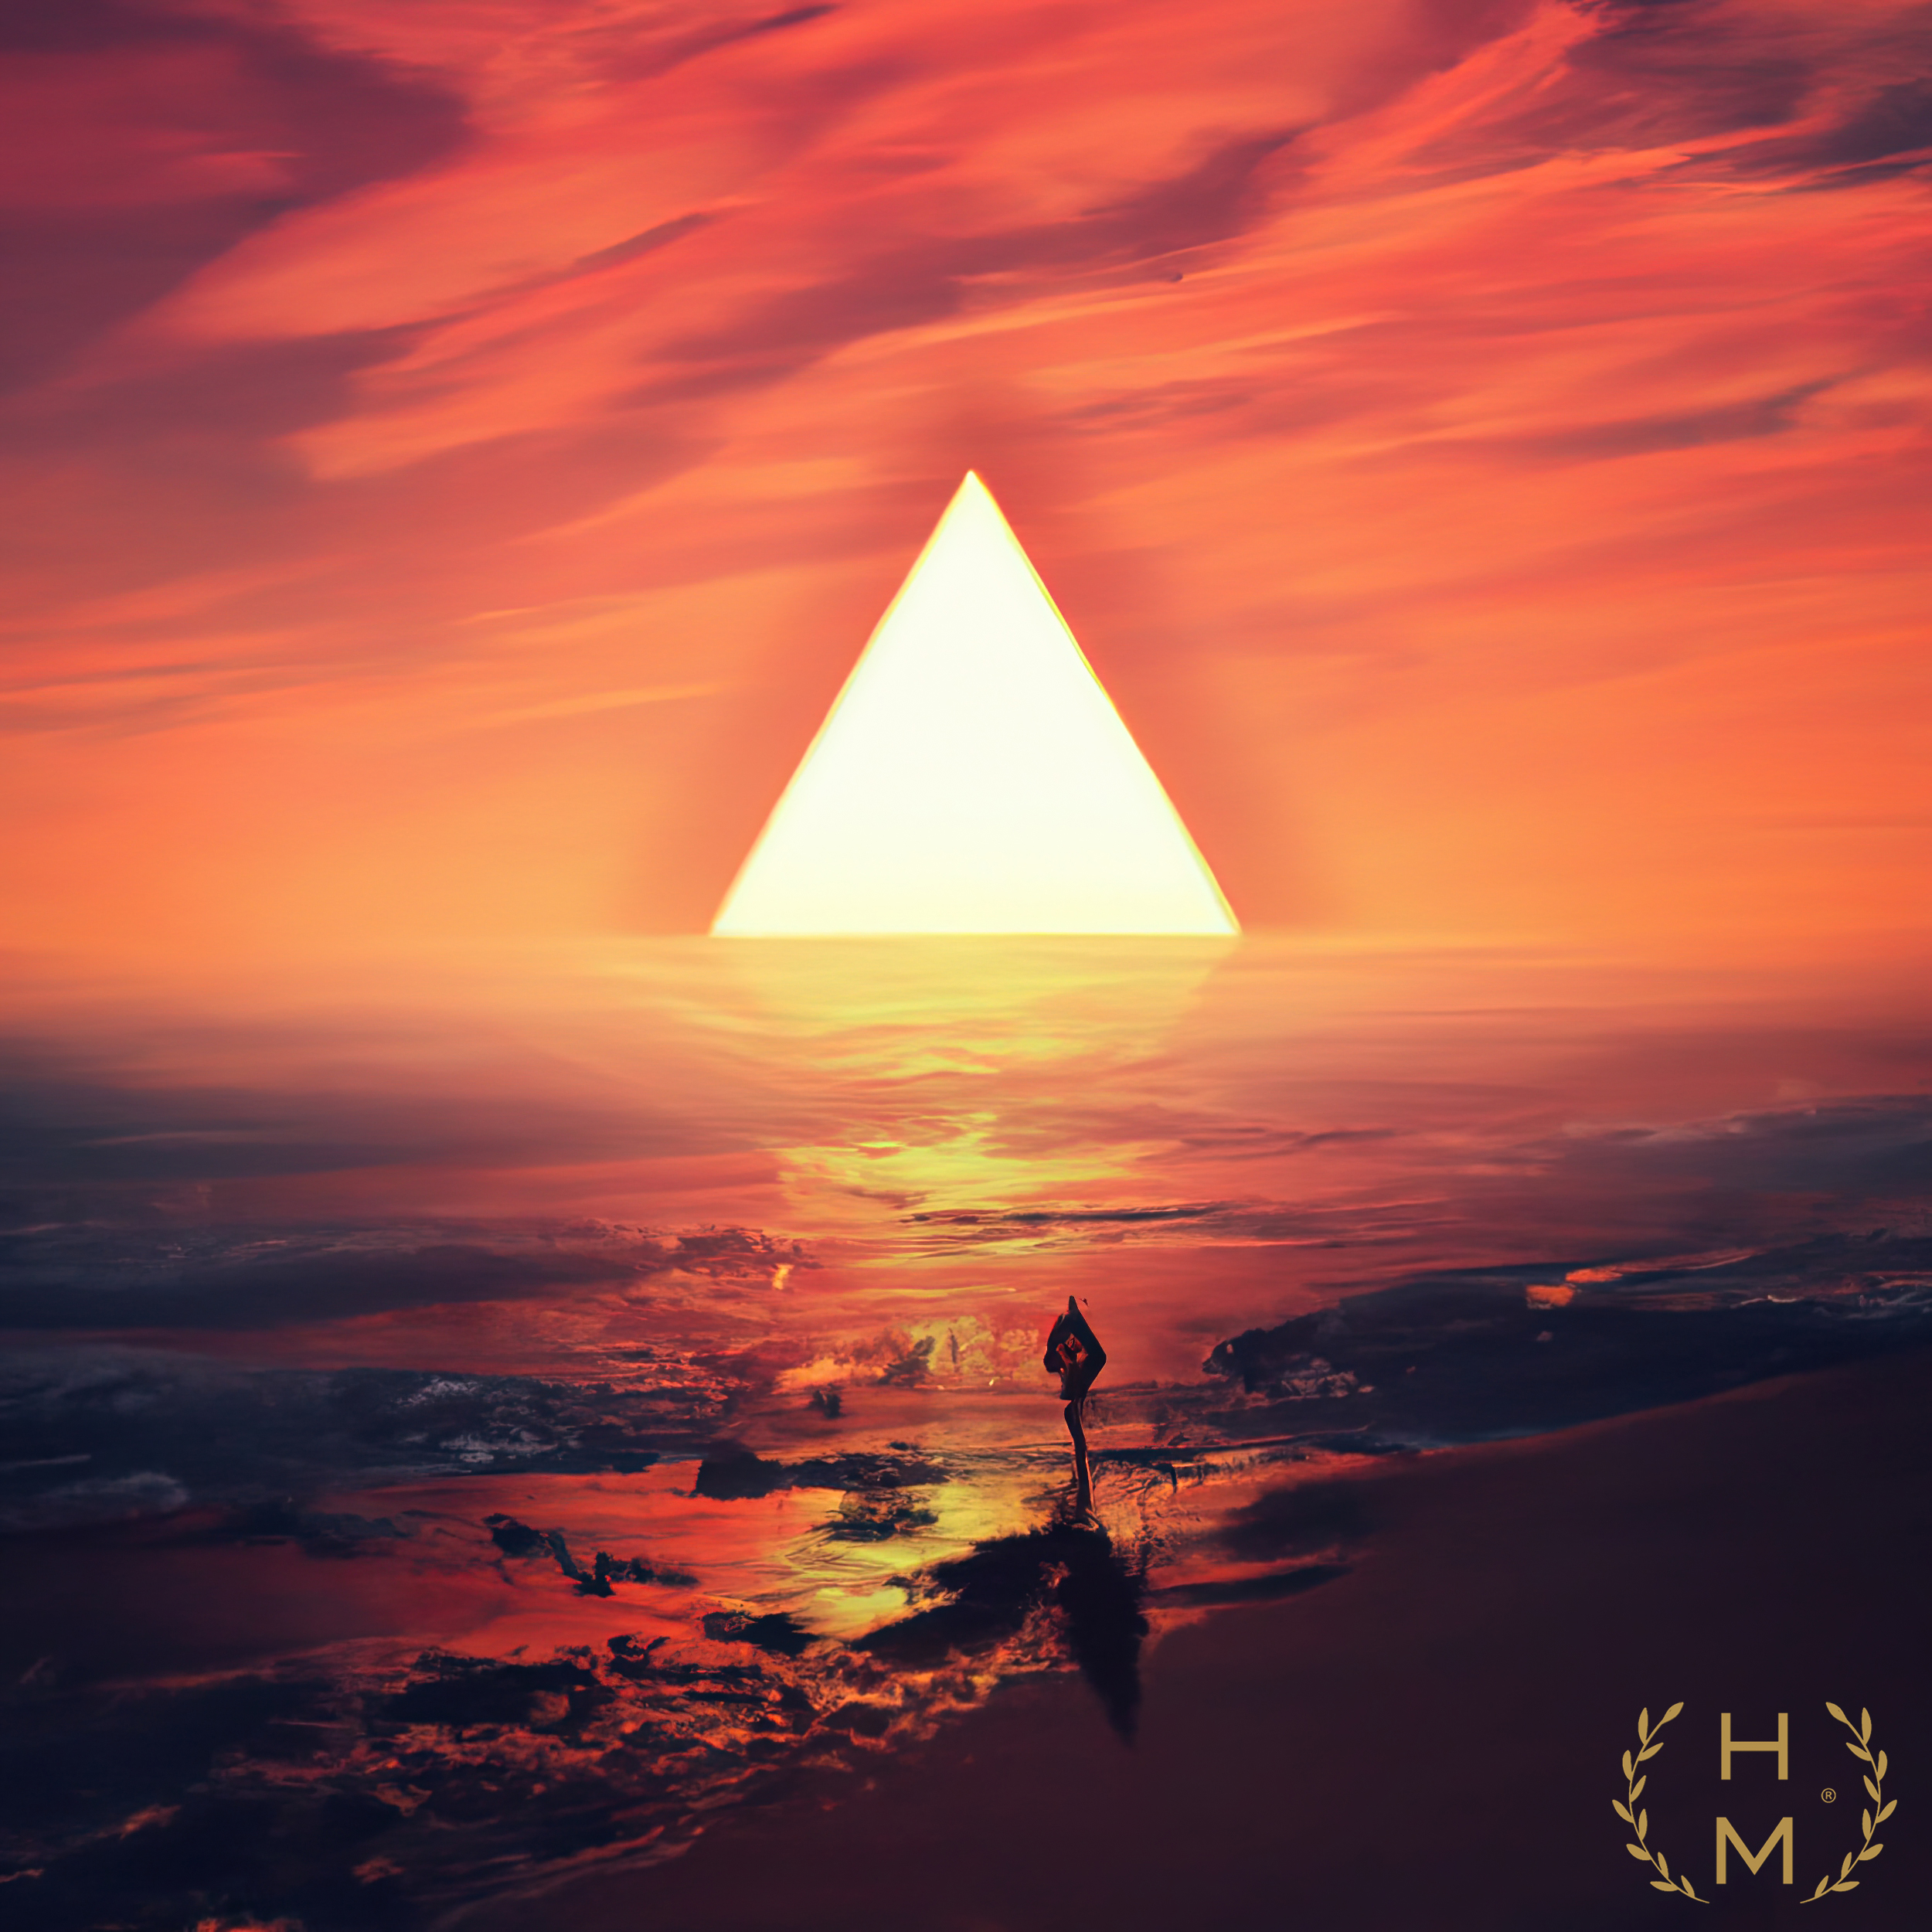
hel mort, hel, mort, helmort, art, contemporary art, contemporaryart, painting, paintings, woman, women, girl, girls, beautiful, style, fashion, digital, abstract, NFT, NFTs, mixed media, oil, oils, mixedmedia, artwork, art gallery, art brand, artbrand, artgallery, abstract painting, acrylic painting, paint, watercolor, art collector, portrait, canvas print, abstract canvas print, colorful canvas print, van gogh, great, cheap, interesting, amazing, ready to hang, impressionism, water, cloud, sky, afterglow, People in nature, dusk, body of water, sunlight, sunrise, red sky at morning, sunset, horizon, natural landscape, happy, morning, landscape, calm, sun, beach, dawn, heat, travel, reflection, wind wave, evening, ocean, wave, tropics, astronomical object, coast, rock, ship, sound, silhouette, backlighting, sea, vacation, shadow, illustration, lake, cumulus